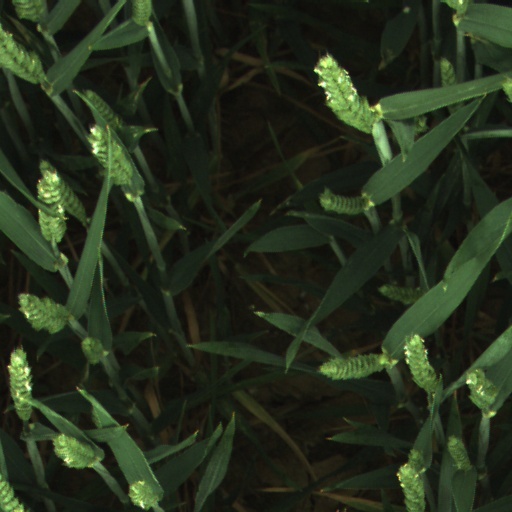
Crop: wheat